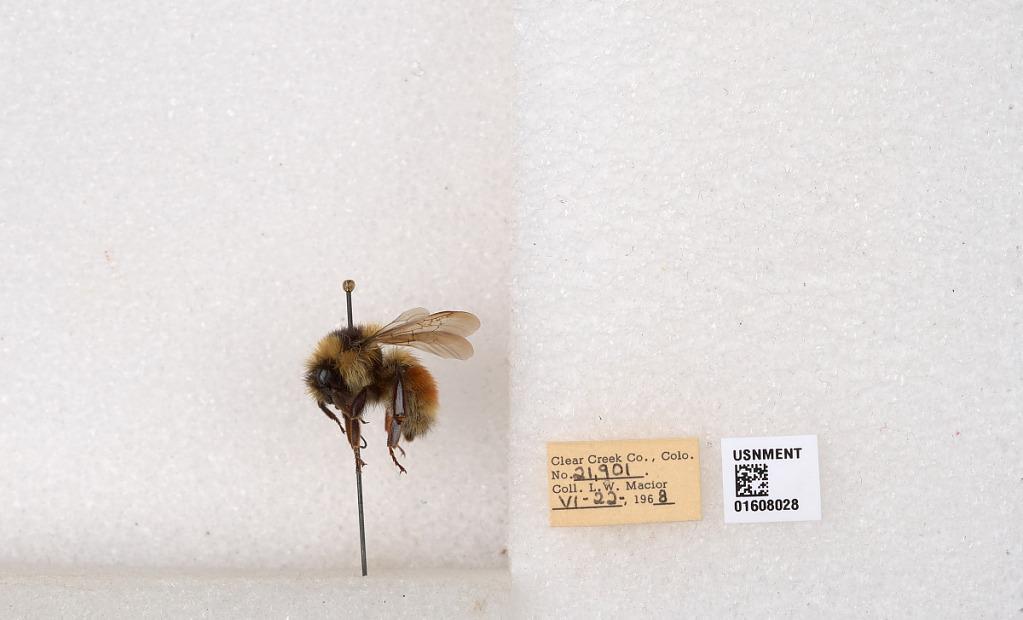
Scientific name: Bombus (Pyrobombus) sylvicola Kirby
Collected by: L. Macior
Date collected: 1968-6-22
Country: United States
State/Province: Colorado
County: Clear Creek
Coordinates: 39.6891, -105.644